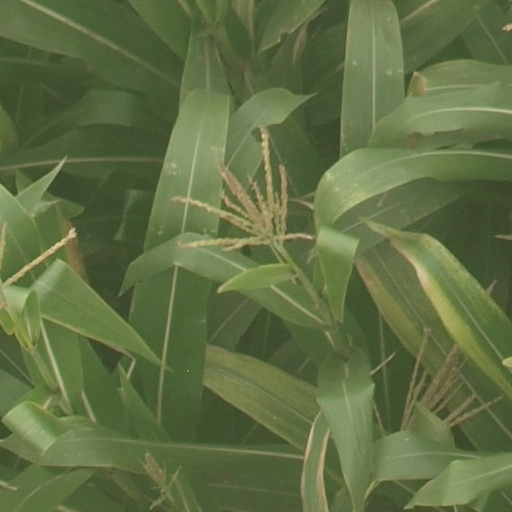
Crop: maize; corn